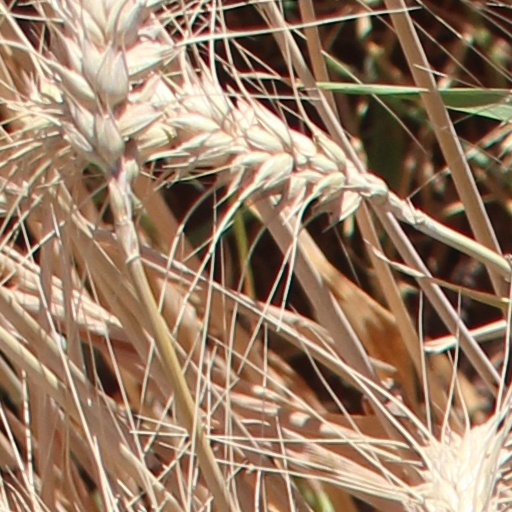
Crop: wheat